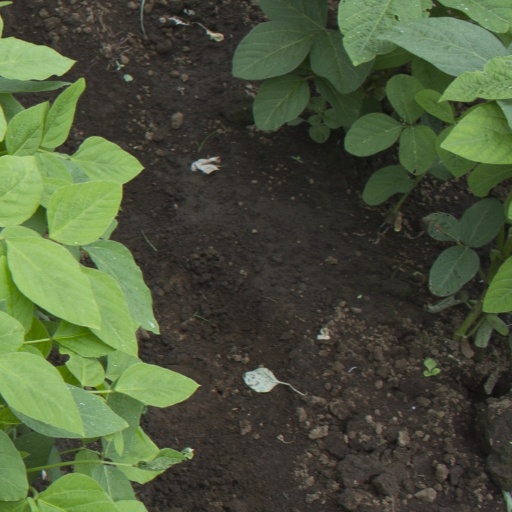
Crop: soybean